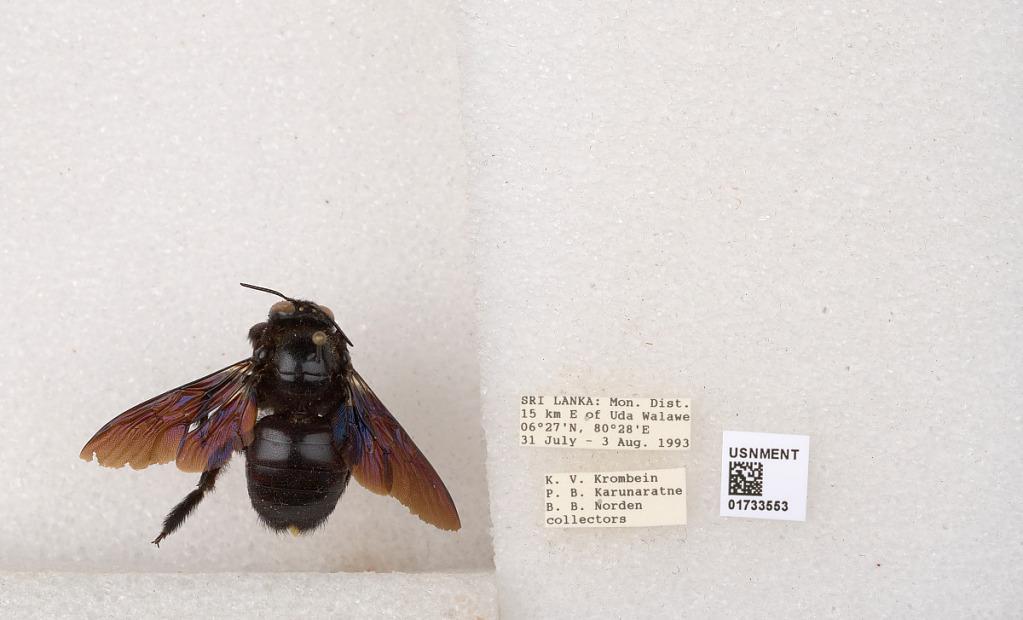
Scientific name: Xylocopa (Ctenoxylocopa) fenestrata (Fabricius)
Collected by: P. Karunaratne & Norden
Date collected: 1993-7-31
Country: Sri Lanka
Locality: Mon. Dist., 15 km E of Uda Walawe
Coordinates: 6.45, 80.47